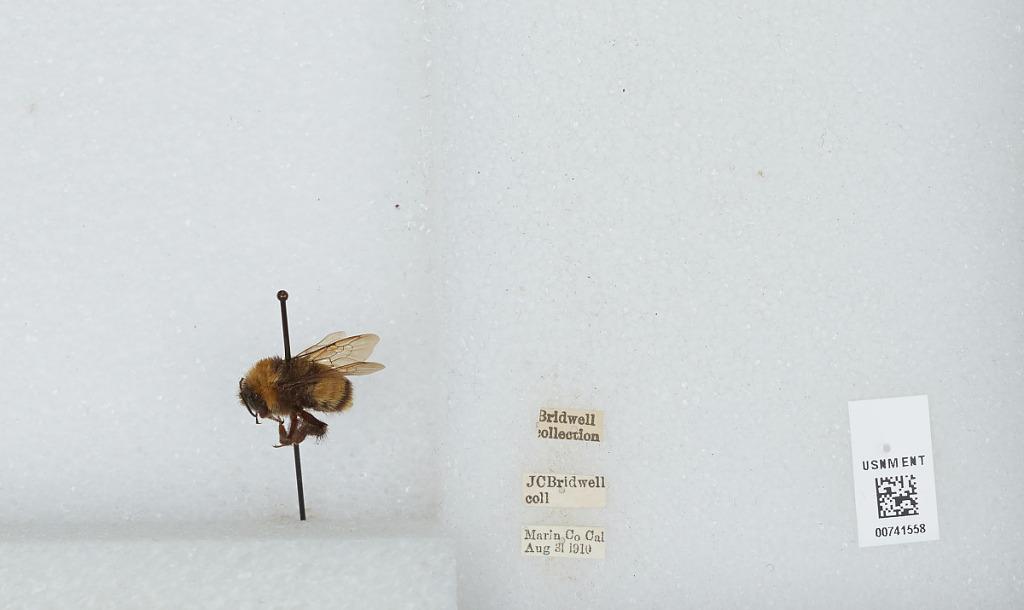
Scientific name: Bombus (Bombus) occidentalis Greene
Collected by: J. Bridwell
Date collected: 1910-8-31
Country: United States
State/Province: California
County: Marin
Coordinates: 38.03, -122.73